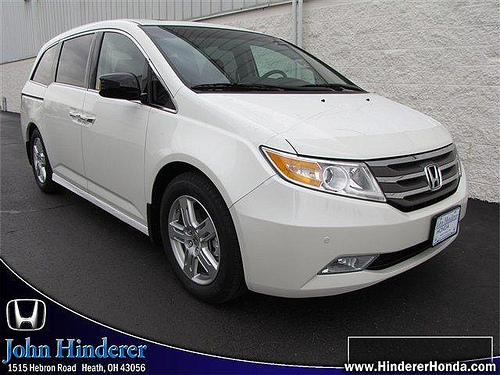
Car model: 2012 Honda Odyssey Minivan